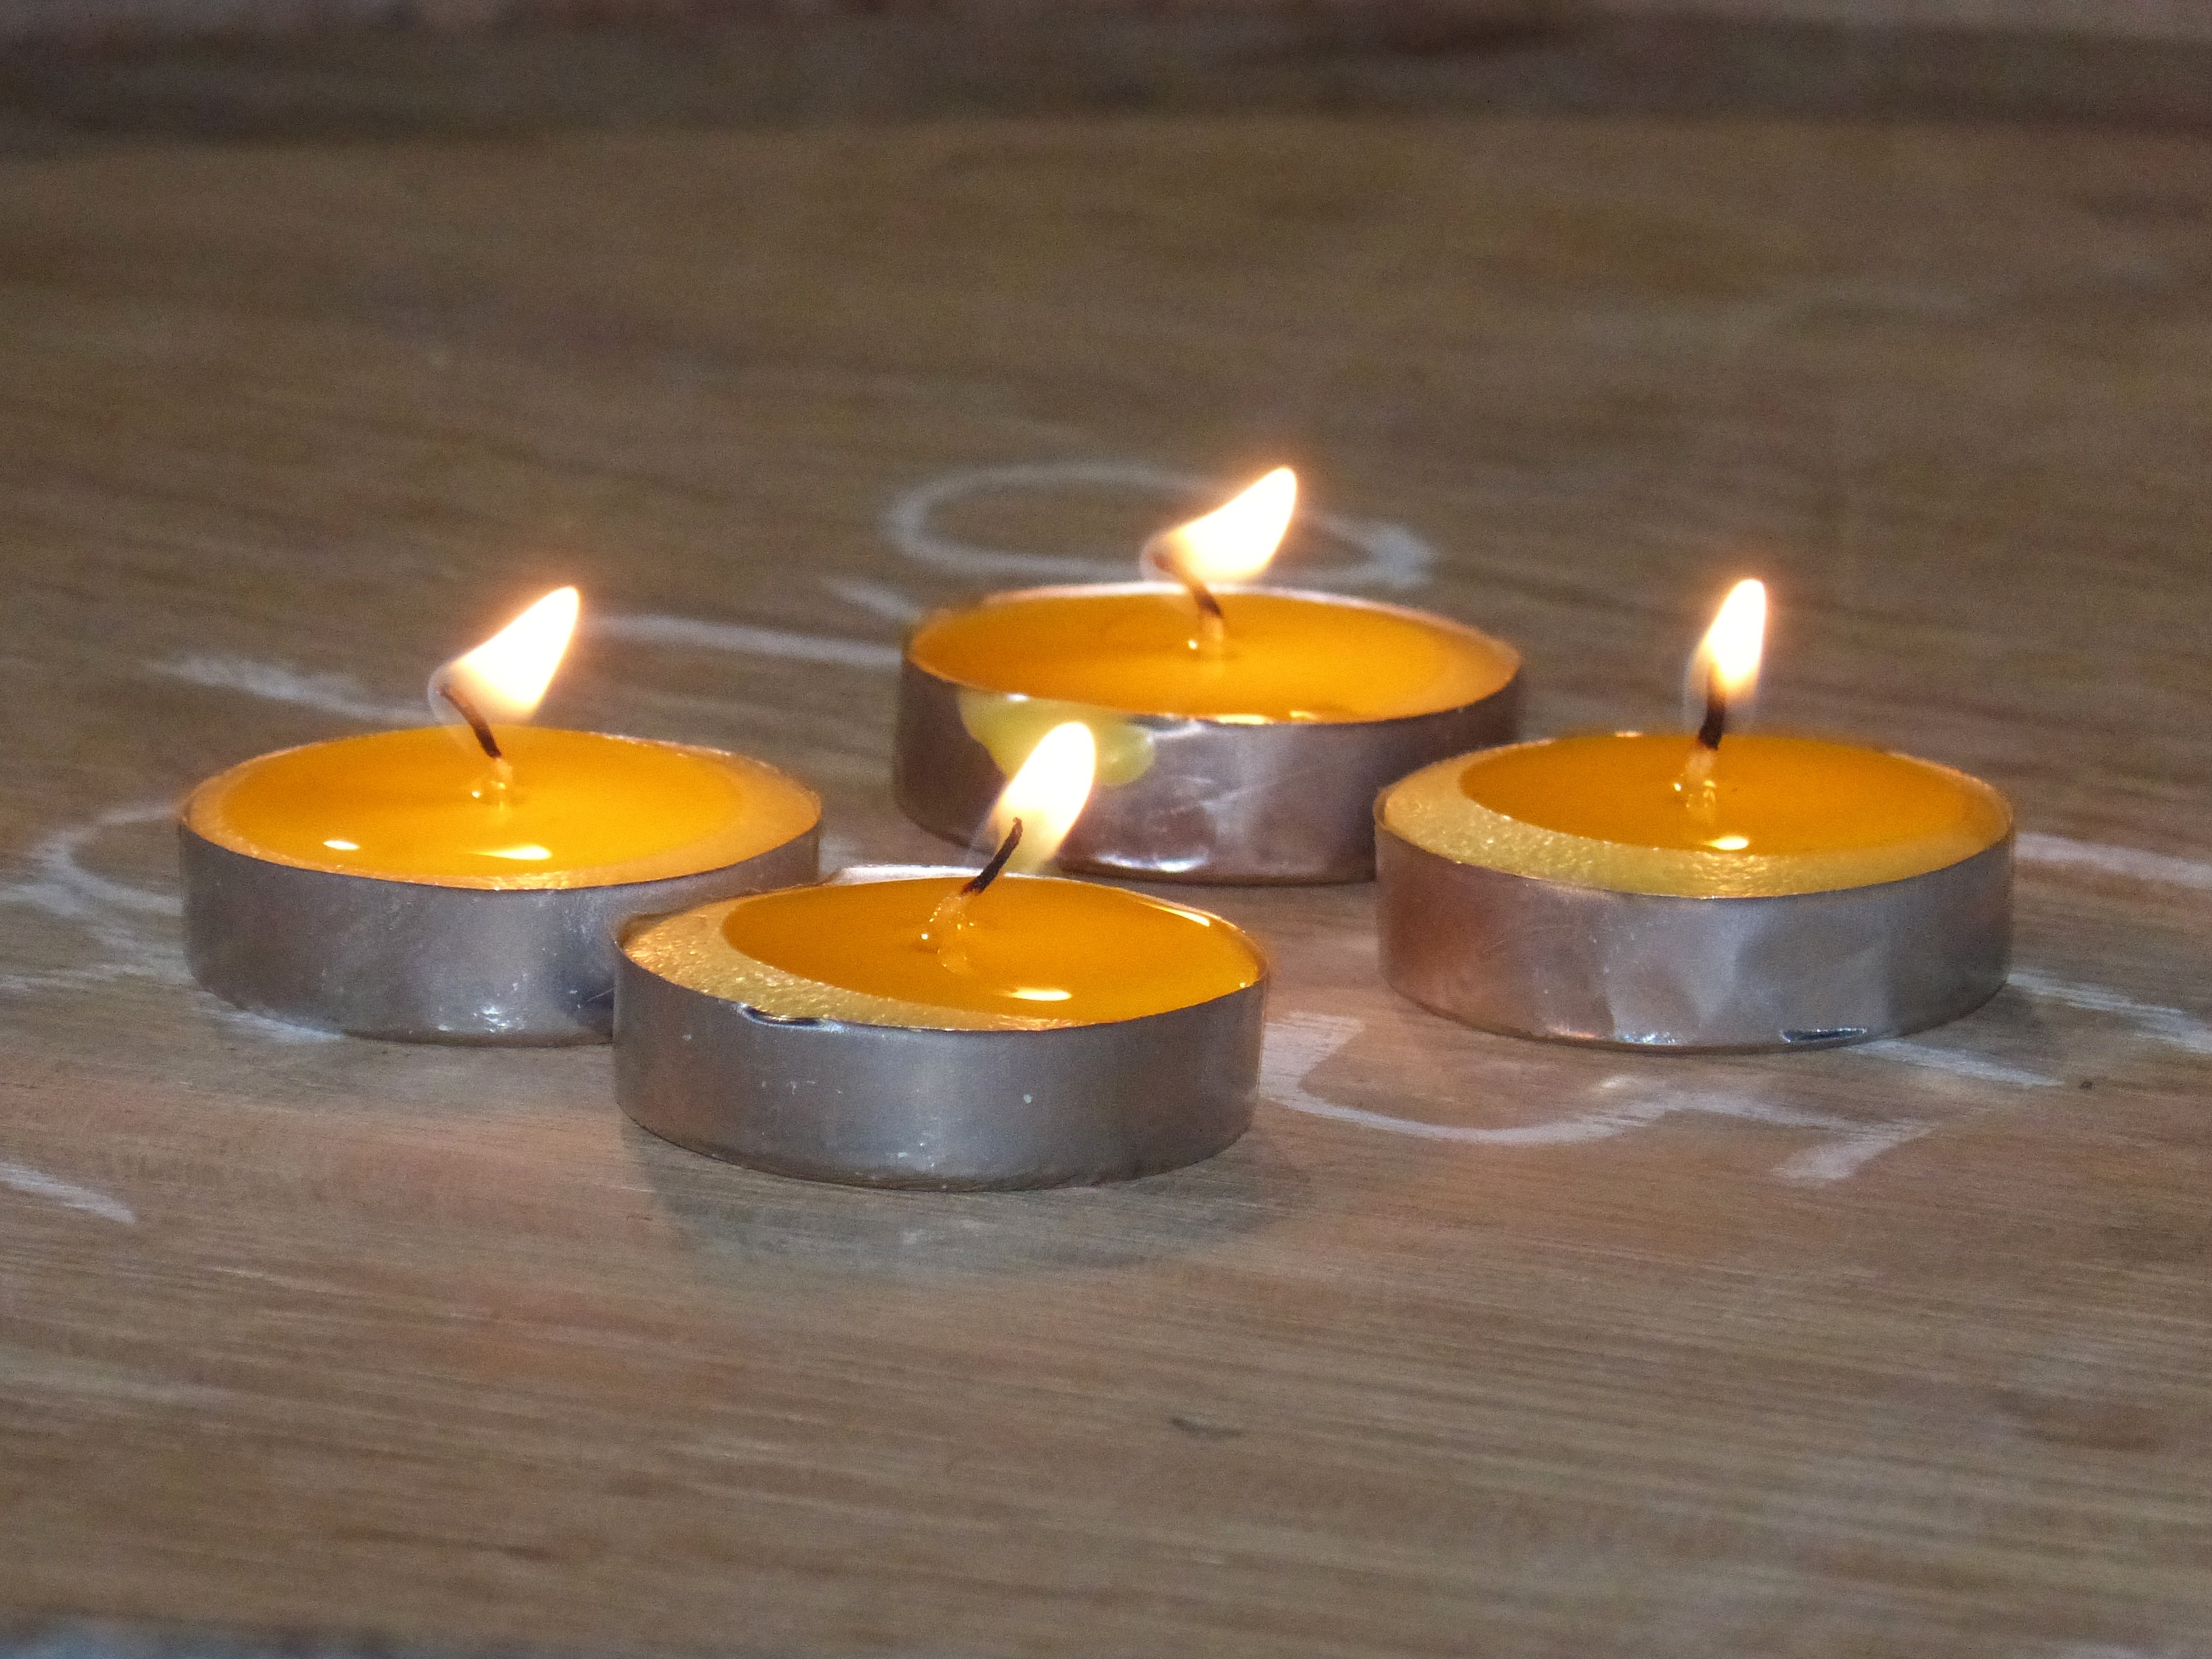
light, wood, decoration, romantic, candle, lighting, decor, candles, candlelight, candle light, flameless candle